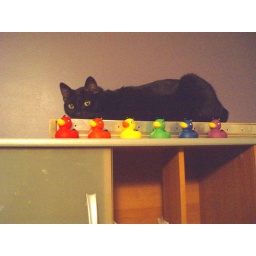
Seimei by the Devil Duckies on J's computer desk